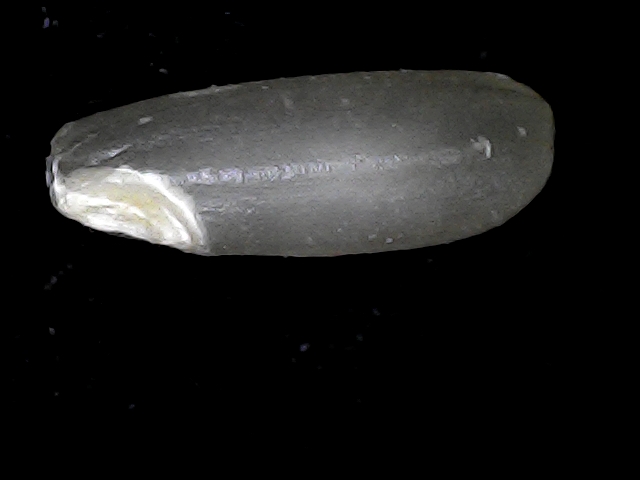
Rice variety: BD79